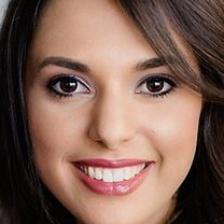
Label: faces